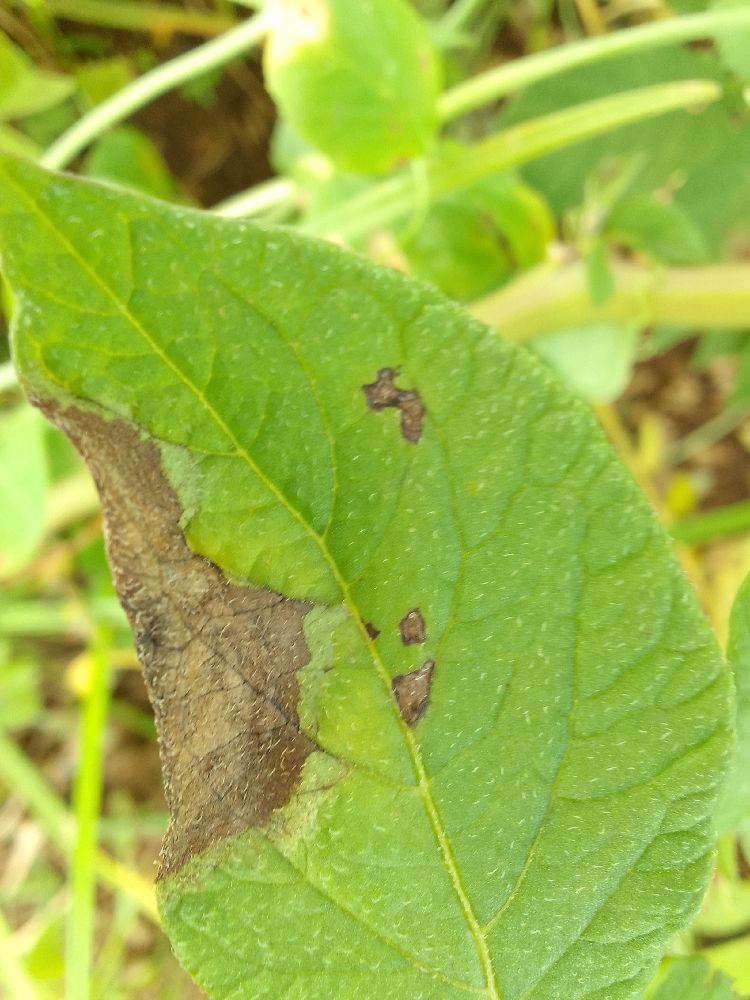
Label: Late blight